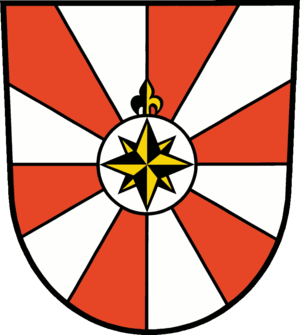
Schönefeld
Coat of arms of Schönefeld
Schönefeld er en forstad til Tysklands hovedstad, Berlin, beliggende i Landkreis Dahme-Spreewald i delstaten Brandenburg. Schönefeld grænser op til Berlins sydlige bydel, Treptow-Köpenick. Byen har 12.354 indbyggere.